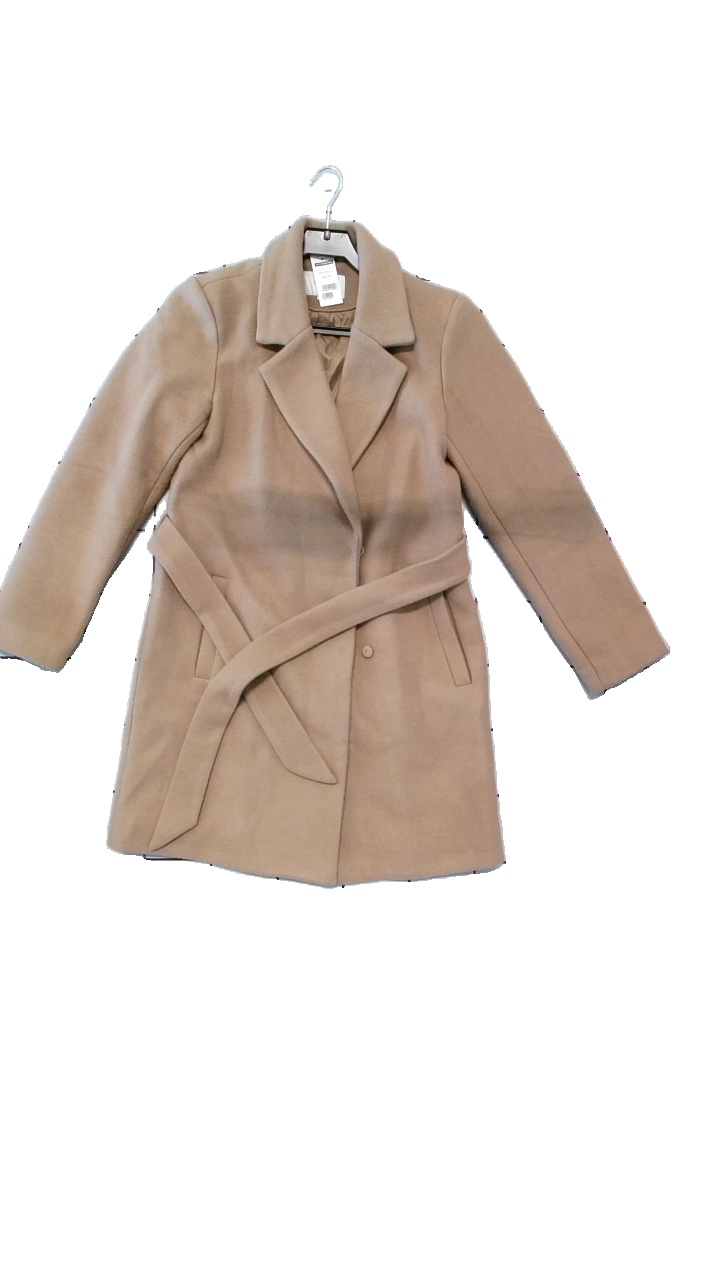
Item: Jacket (Ladies)
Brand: Vila
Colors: Beige
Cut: Regular
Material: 50% polyester, 40% acrylic, 10% wool
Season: All
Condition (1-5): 4
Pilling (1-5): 4
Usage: Reuse
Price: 150-250